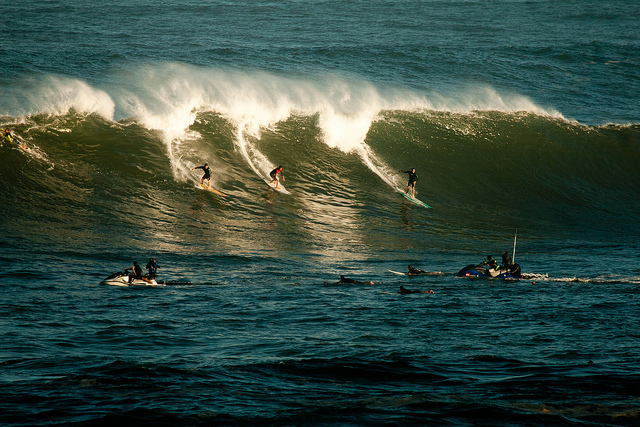
user: Given an image and a question. Answer the question in a short answer. Question: What are their boards constructed of? Short Answer:
assistant: fiberglass